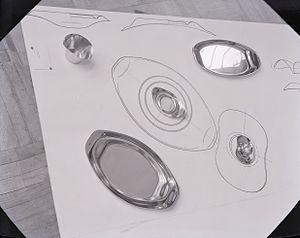
Roberto Sambonet, né le 2 janvier 1924 à Verceil et mort le 28 novembre 1995 à Milan, est un designer, architecte et peintre italien.